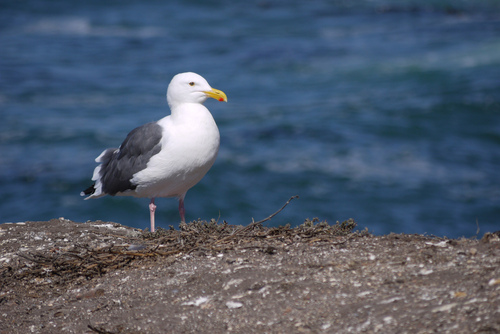
this small bird has white belly and breast, neck, crown and black wings
this white bird has a long yellow beak and dark grey feathers with white wing bars on them.
this is a medium-sized bird with a yellow beak, a white head, a white belly, a white breast and dark gray wings.
this sea bird is mostly white, with black around the feathers and a curved, yellow beak.
this bird is white and black in color with a curved yellow beak, and white eye rings.
this bird has wings that are grey and has a white belly and yellow bill
this is a white bird with grey wings and a yellow beak with a red dot.
this bird is white and black in color, with a yellow beak.
this bird has a yellow, curved bill, and grey wings and a white breast.
this is an almost all white bird with only the wings and tail being grey and an orange, downward pointed bill.
Species: Western Gull